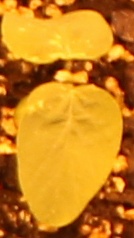
Label: Soybean